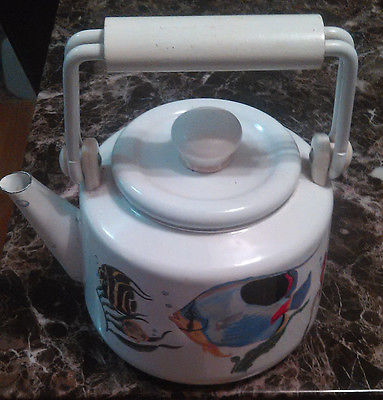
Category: kettle